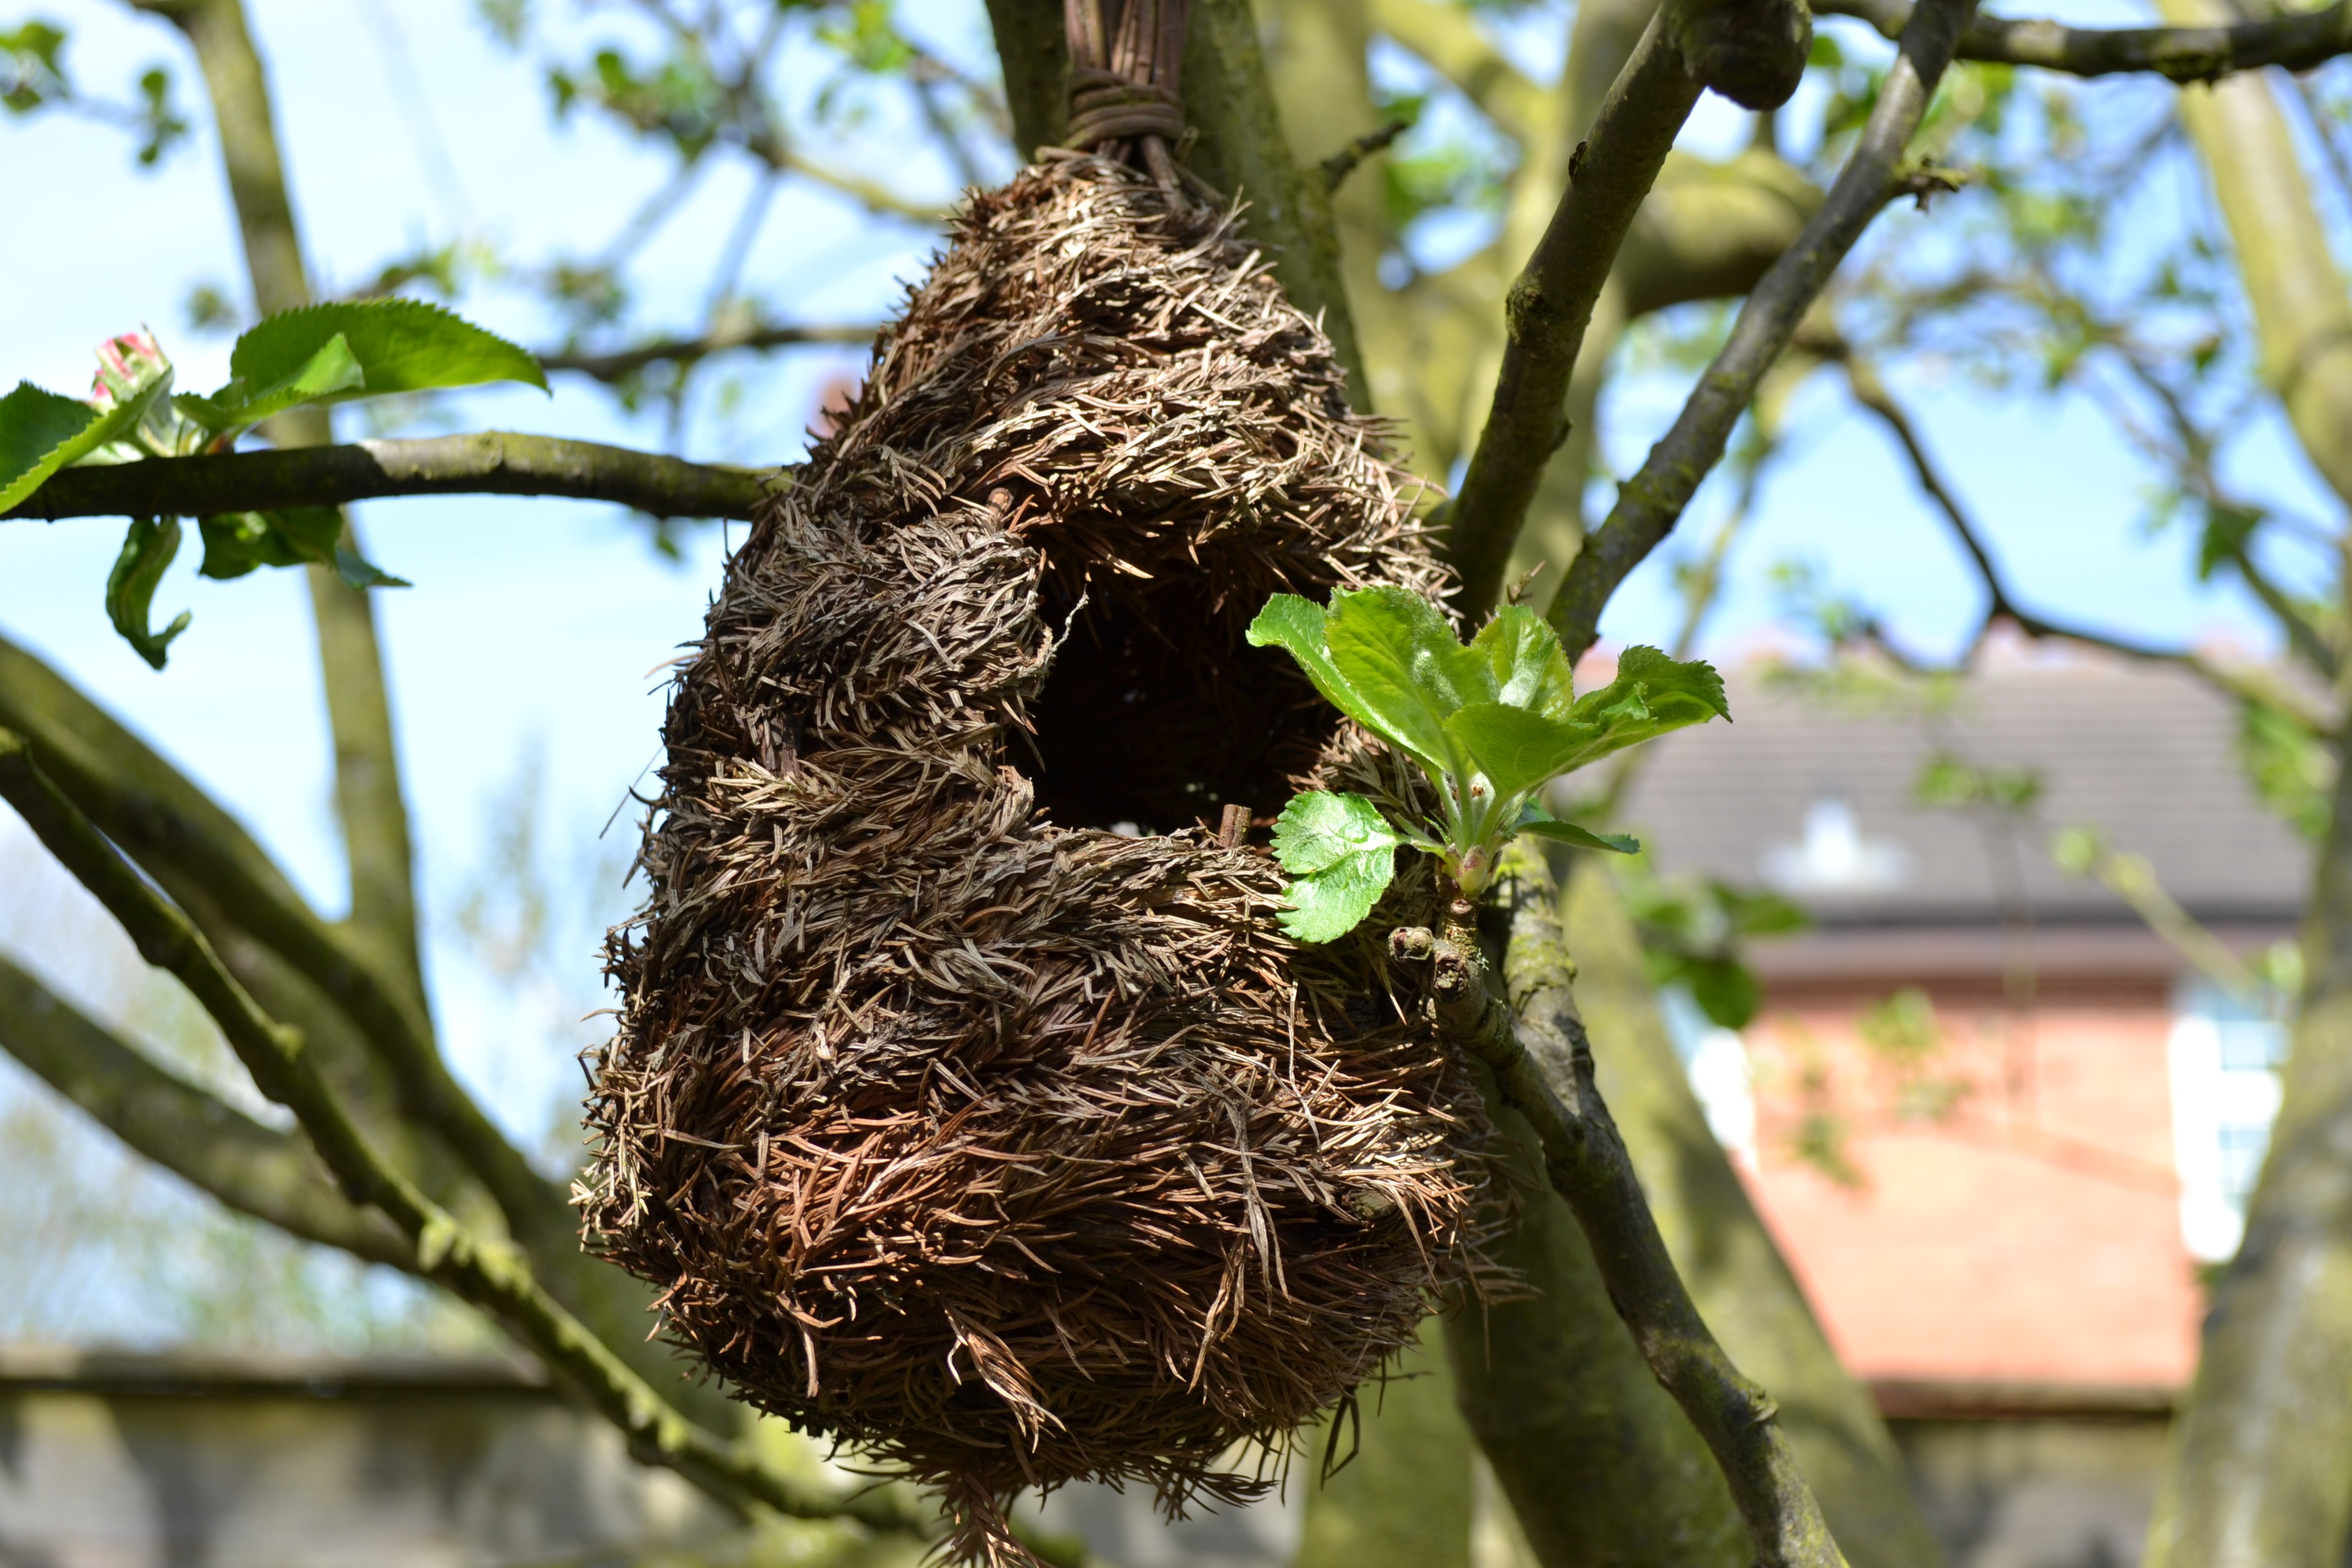
tree, branch, bird, flower, wildlife, wild, insect, botany, flora, fauna, bird nest, nest, bird's nest, perching bird